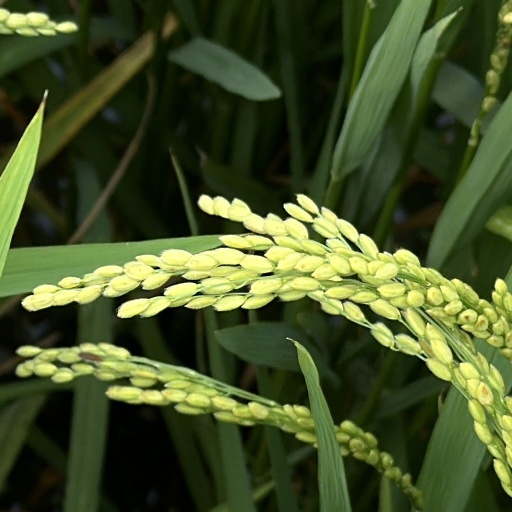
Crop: rice